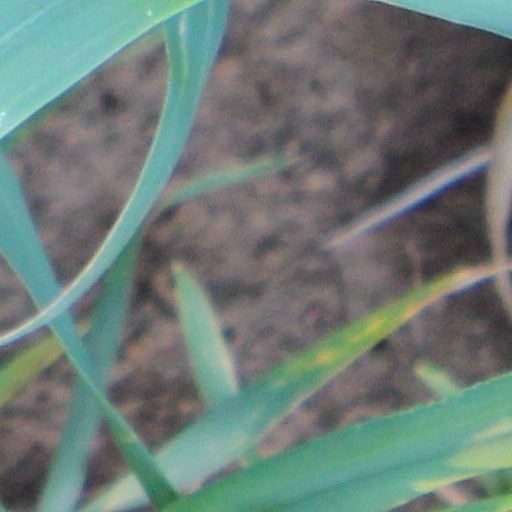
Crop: wheat